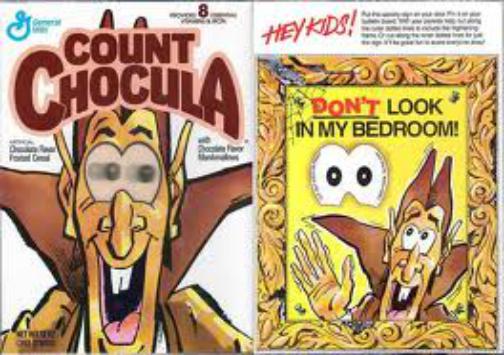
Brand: Count Chocula
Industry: Food